Linux kernel oops

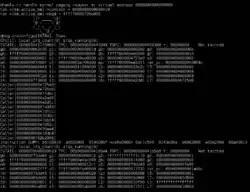
Linux kernel oops on SPARC

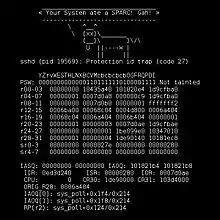
Linux kernel oops on PA-RISC with a dead ASCII cow

In computing, an oops is a serious but non-fatal error in the Linux kernel. An oops may precede a kernel panic, but it may also allow continued operation with compromised reliability. The term does not stand for anything, other than that it is a simple mistake.